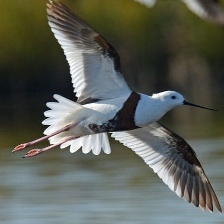
Species: BANDED STILT
Scientific name: CLADORHYNCHUS LEUCOCEPHALUS